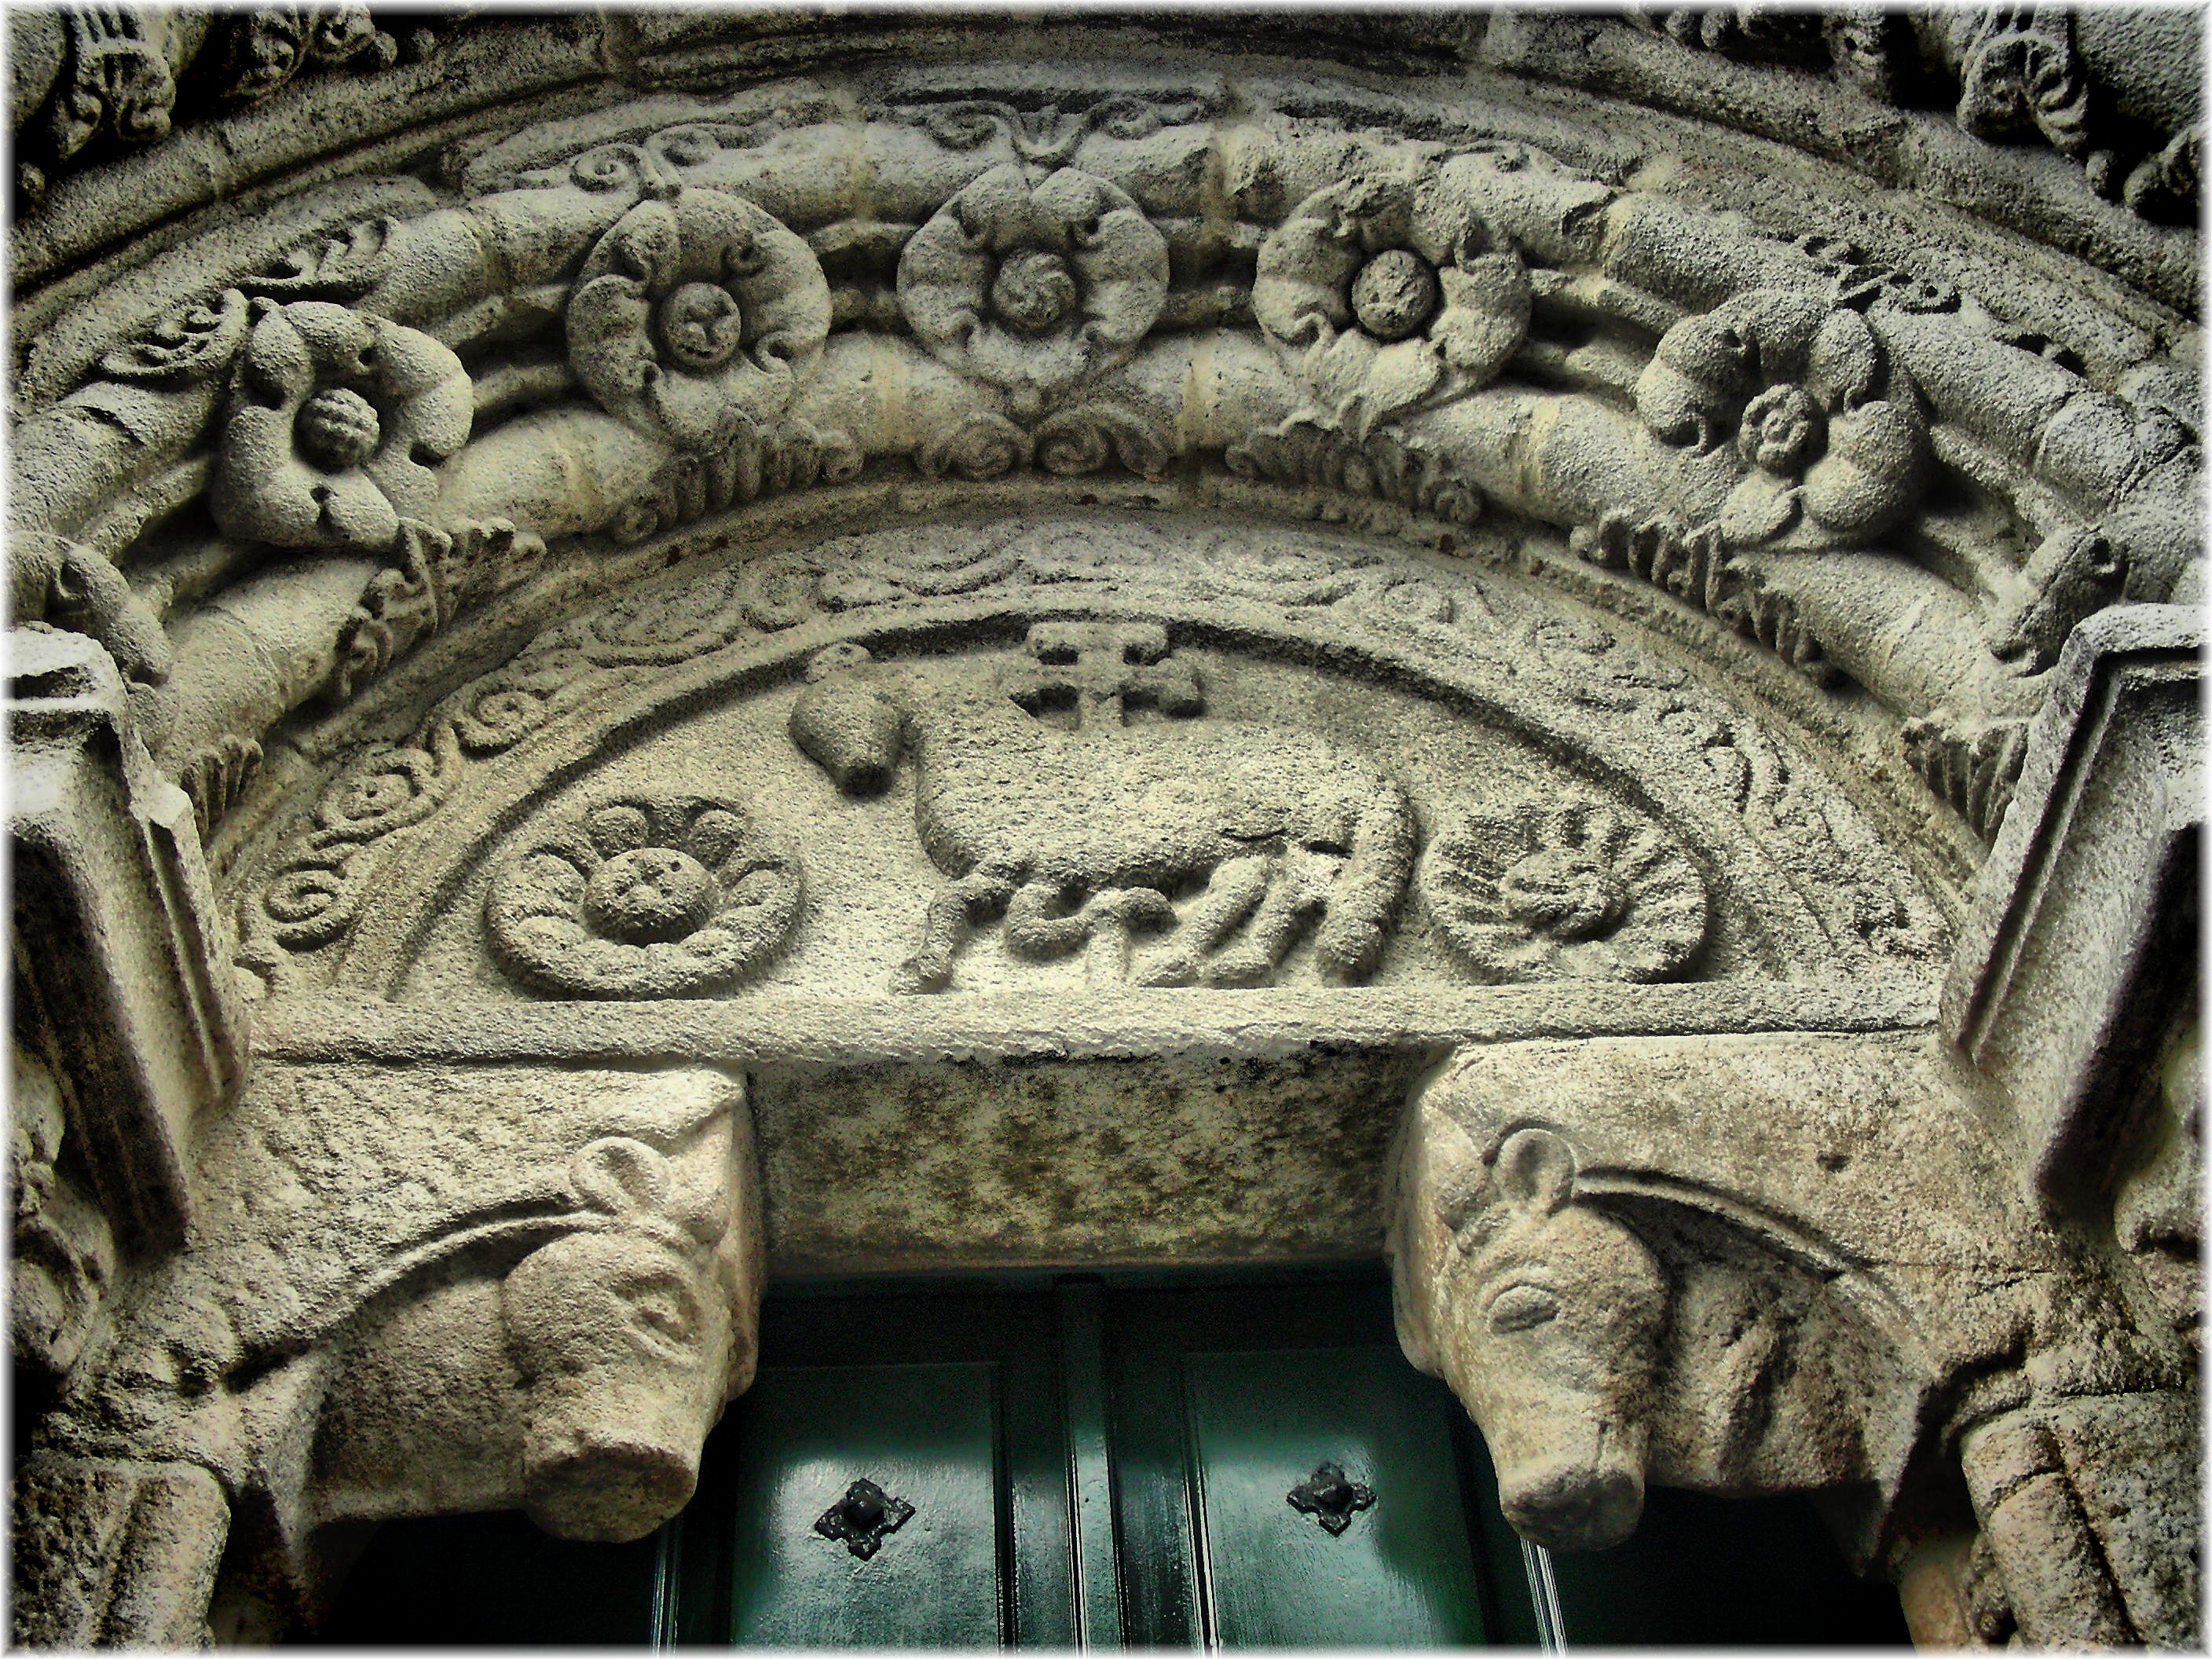
europe, statue, arch, gargoyle, sculpture, art, spain, temple, europa, galicia, piedra, history, mygearandme, musictomyeyeslevel1, carving, pedra, relief, espana, galiza, cidadevella, iglesias, igrexas, cruces, lacoruna, cruceiros, acoru a, coru a, archaeological site, stone carving, ancient history, maya civilization